The Shepherd of the Hills (1919 film)

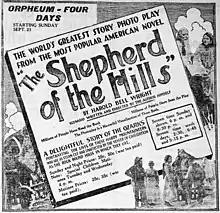
Contemporary newspaper advertisement

The Shepherd of the Hills is a lost 1919 American silent drama film directed by Louis F. Gottschalk and Harold Bell Wright, and based on Bell Wright's 1909 novel of the same name. It was remade in 1941 by director Henry Hathaway.